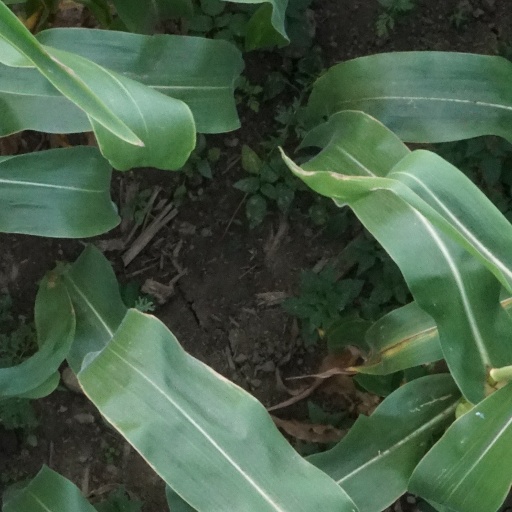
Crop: maize; corn